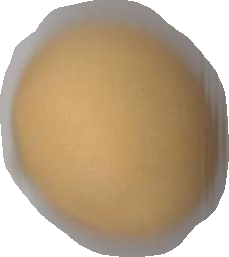
Variety: Grobogan